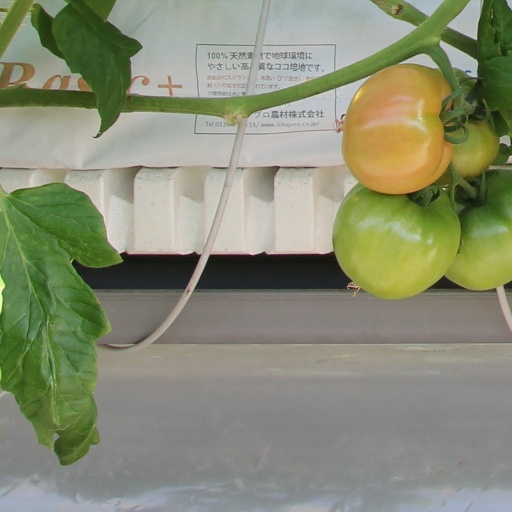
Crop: tomato